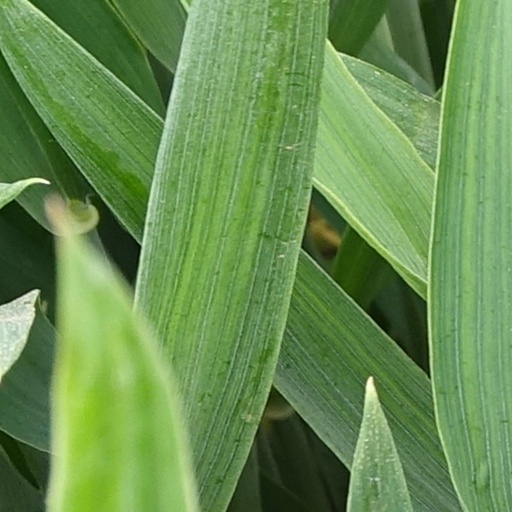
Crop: wheat